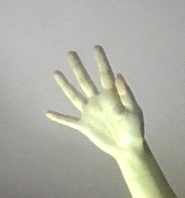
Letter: sheen